Tychy

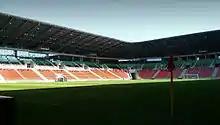
Tychy City Stadium, home to the GKS Tychy football club

The GKS Tychy ice hockey club is among the most successful in Poland and plays in its premier league, the Ekstraliga. Established in 1971, the team won the Polish Championships in 2005, 2015, 2018, 2019 and 2020 and has won the Polish Cup eight times. The club is housed in the newly refurbished Tychy Winter Stadium, which seats 2,700 people.